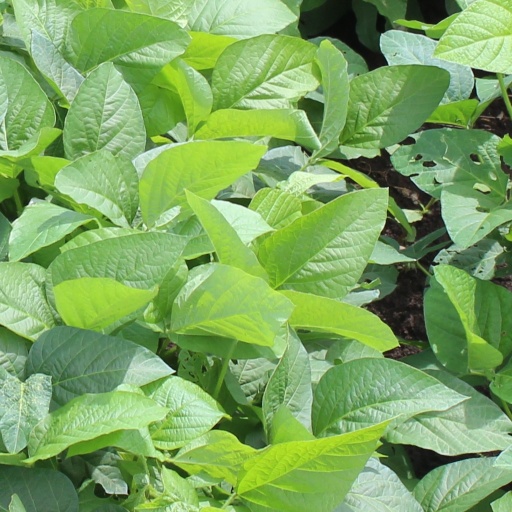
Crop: soybean